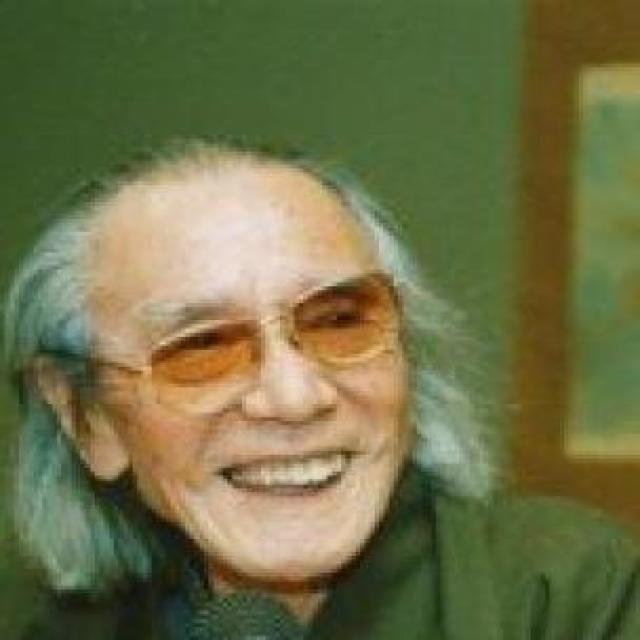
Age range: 65+